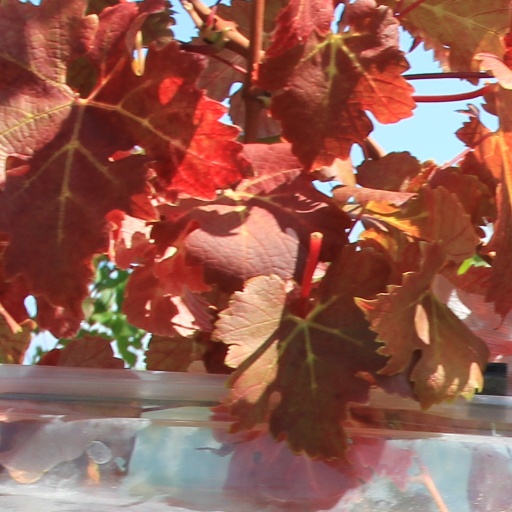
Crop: grape